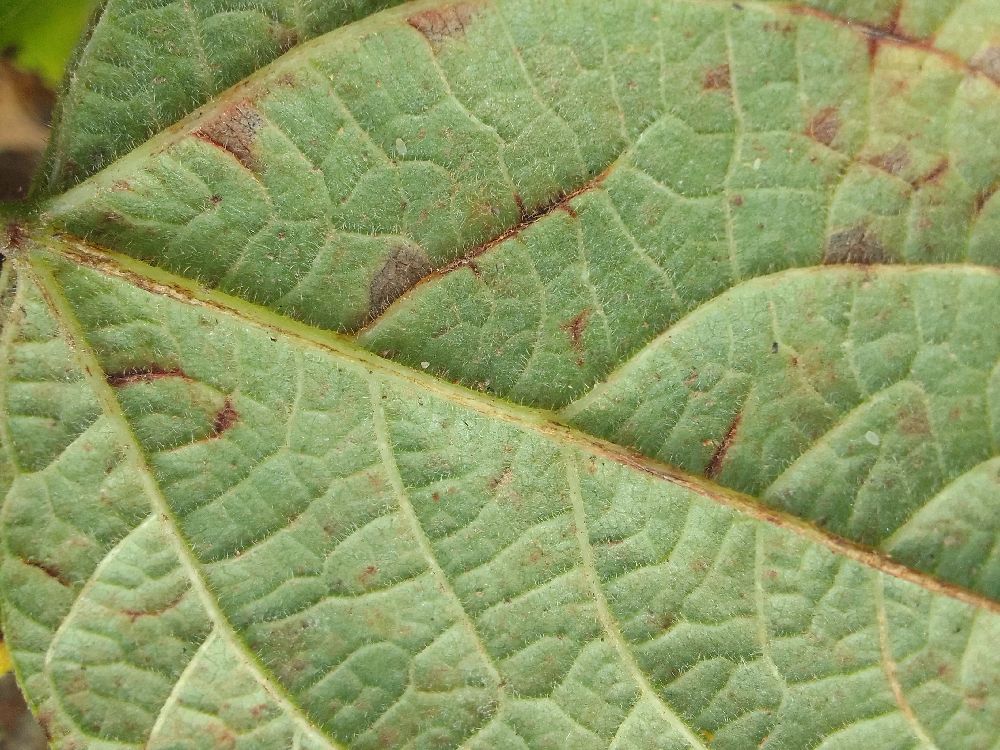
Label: anthracnose